Presidency of Mauricio Macri

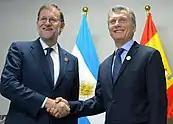
Macri with Prime Minister of Spain, Mariano Rajoy

In 2019, Trump declassified more than 5,600 US documents about the Dirty War.